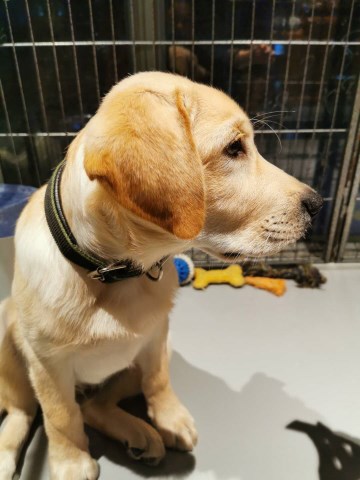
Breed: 3580-n000122-Labrador_retriever